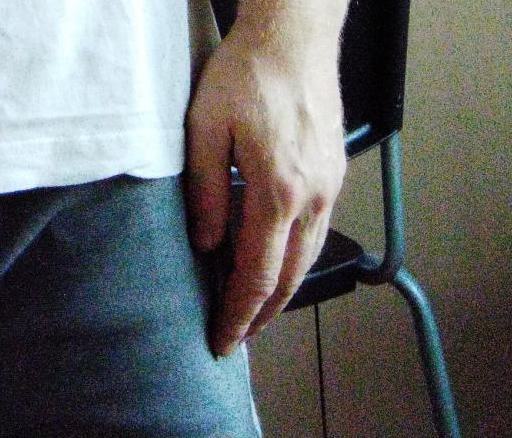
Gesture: no_gesture